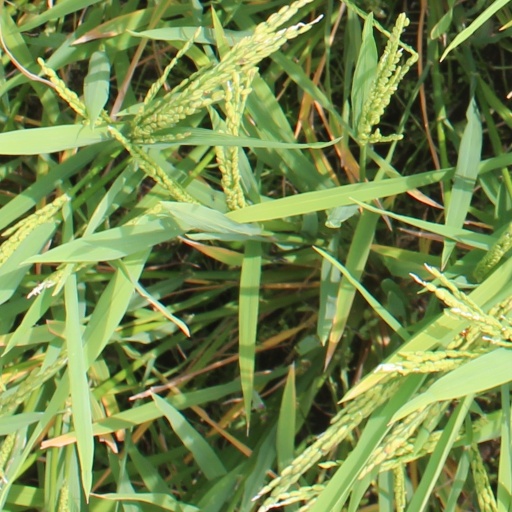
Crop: rice